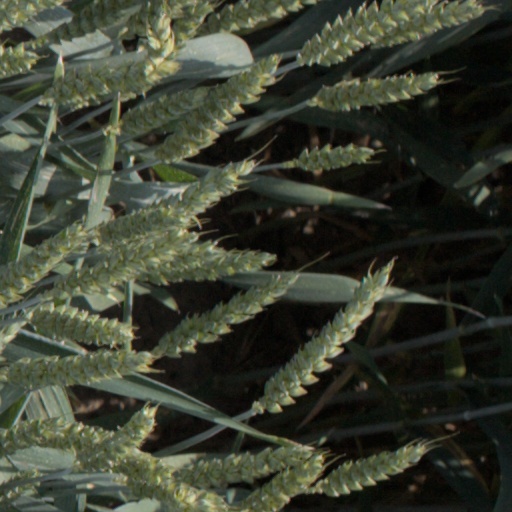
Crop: wheat